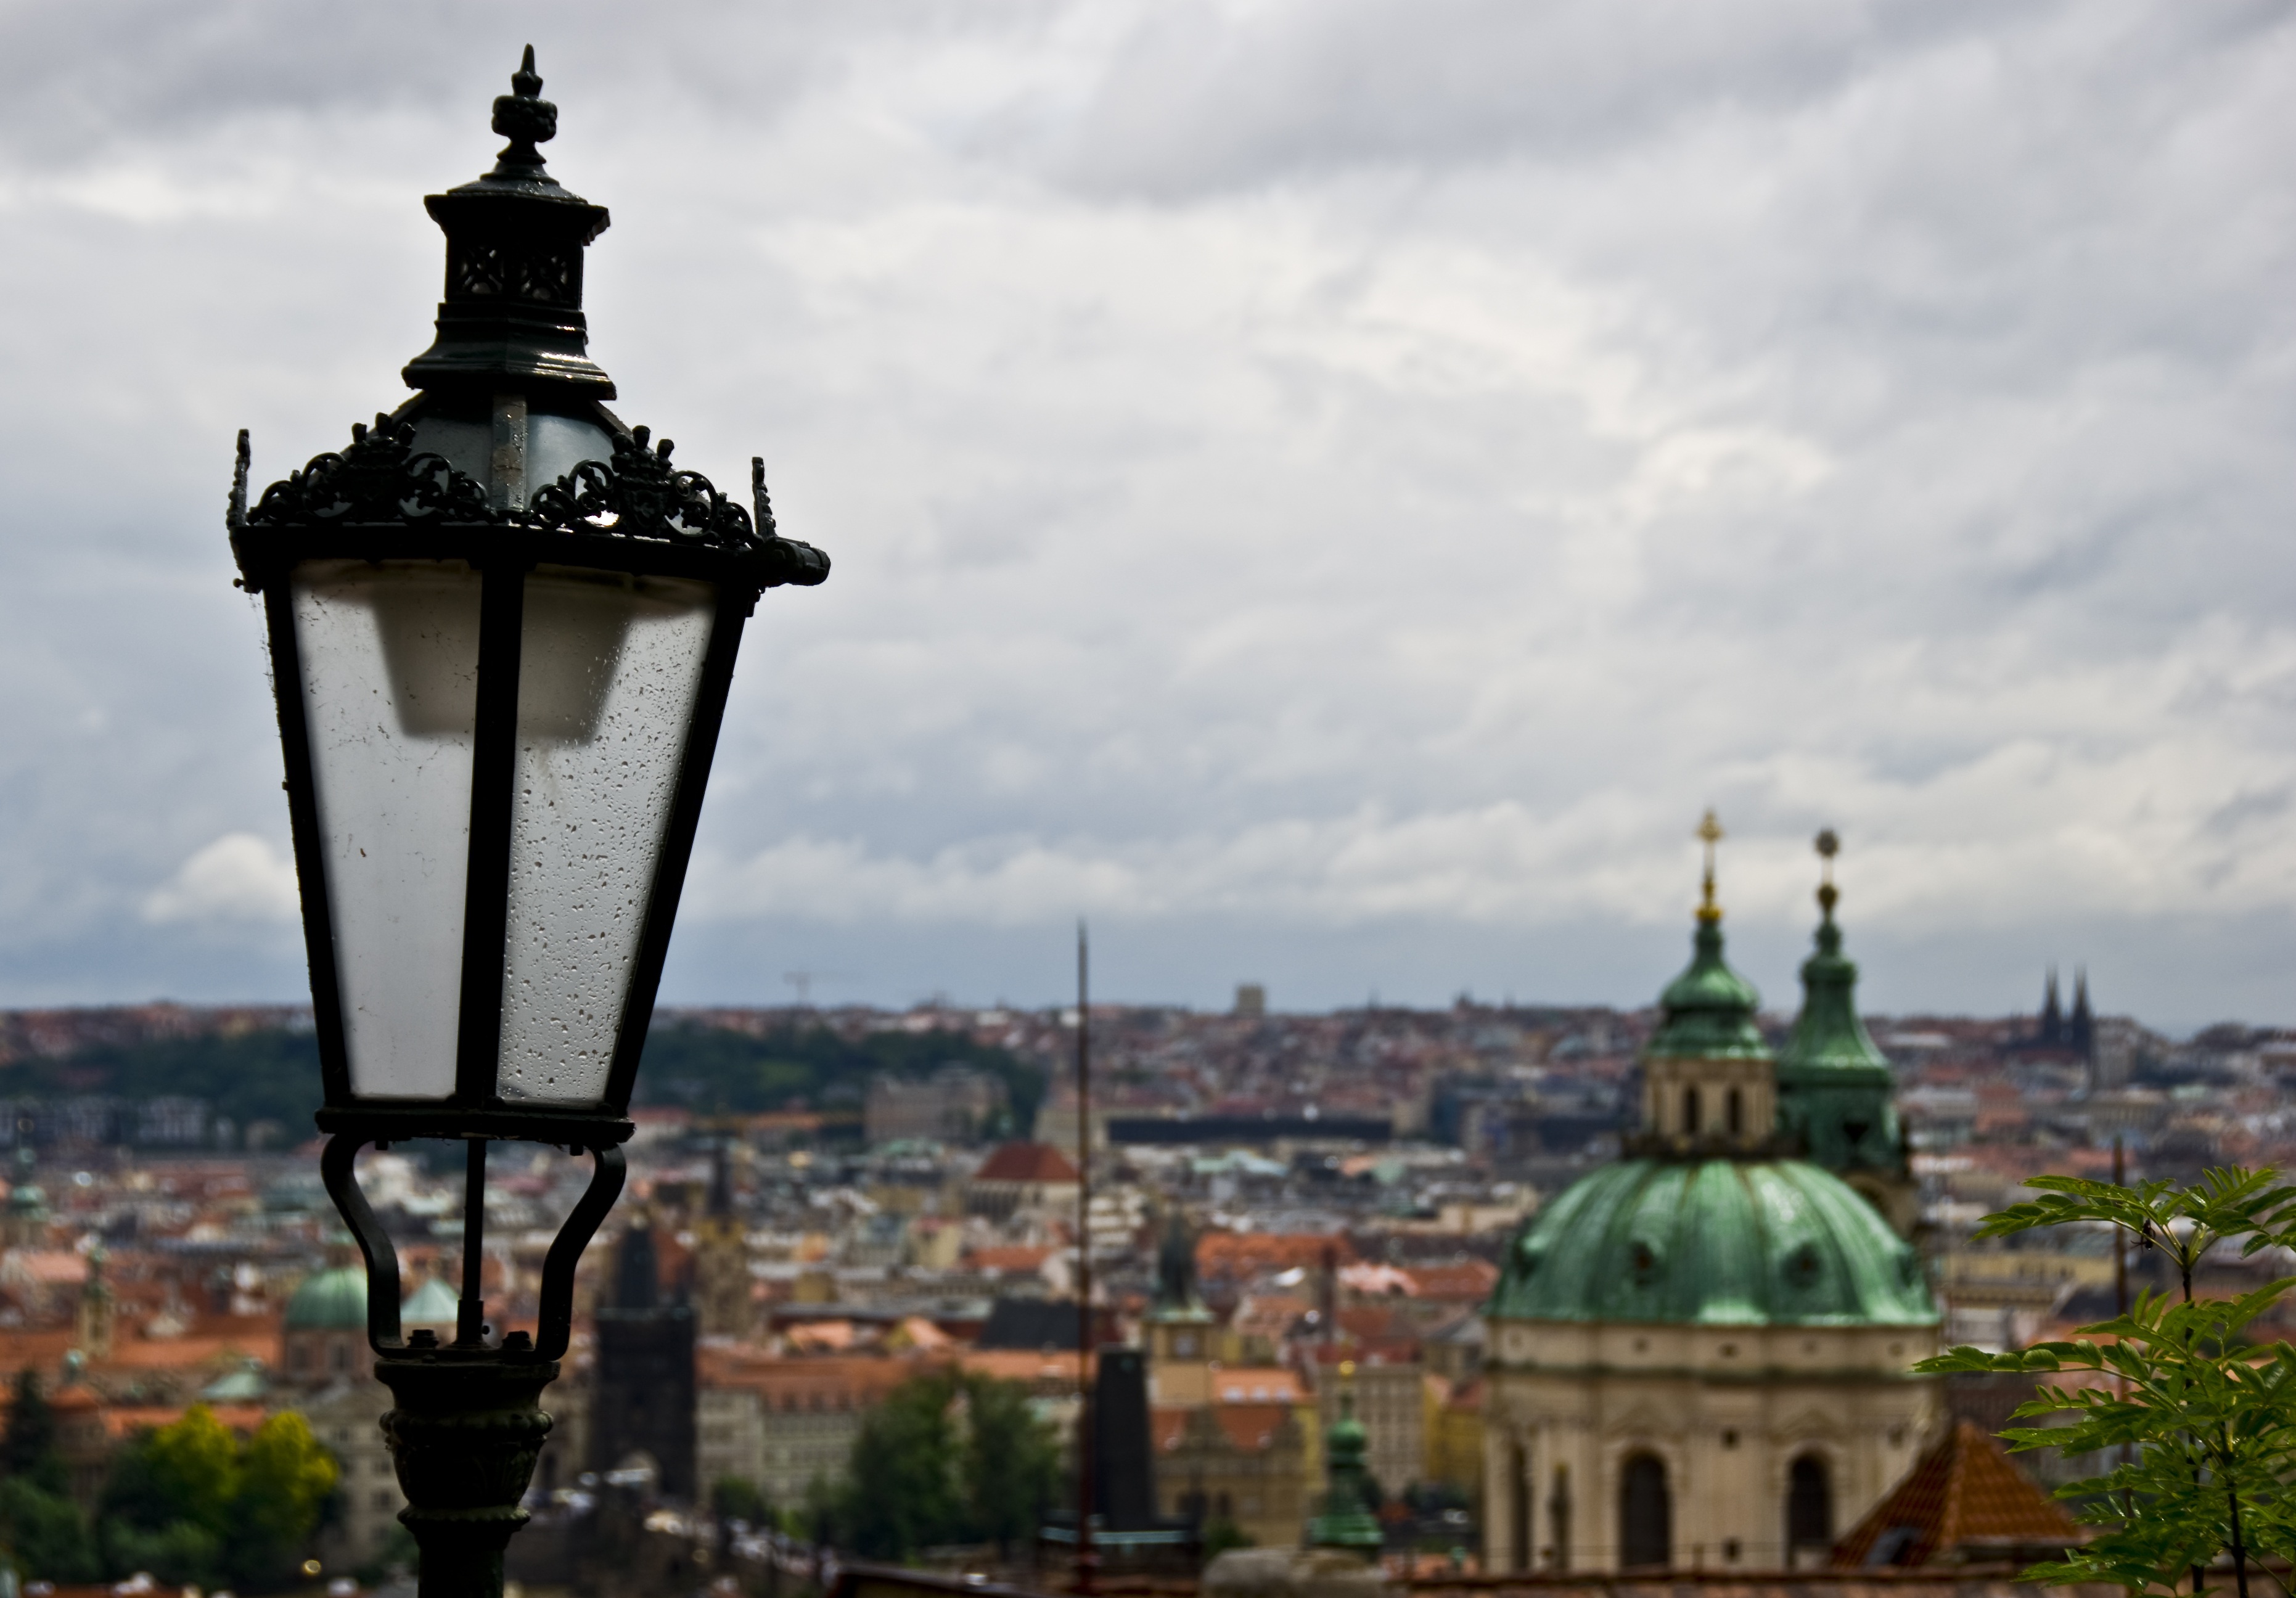
architecture, city, urban, cityscape, tower, landmark, prague, street light, lighting, clock tower, old town, spire, steeple